Jacobus Henricus van 't Hoff

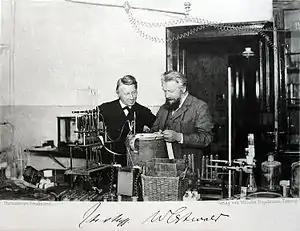
J.H. van 't Hoff with Wilhelm Ostwald (right)

Van 't Hoff became a lecturer in chemistry and physics at the Veterinary College in Utrecht. He then worked as a professor of chemistry, mineralogy, and geology at the University of Amsterdam for almost 18 years before eventually becoming the chairman of the chemistry department. In 1896, van 't Hoff moved to Germany, where he finished his career at the University of Berlin in 1911. In 1901, he received the first Nobel Prize in Chemistry for his work with solutions. His work showed that very dilute solutions follow mathematical laws that closely resemble the laws describing the behavior of gases.